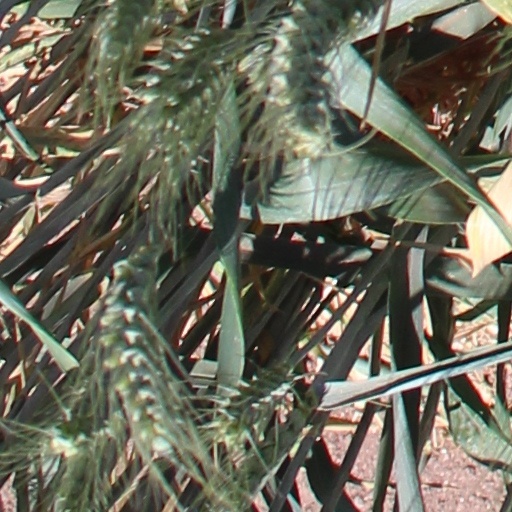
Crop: wheat